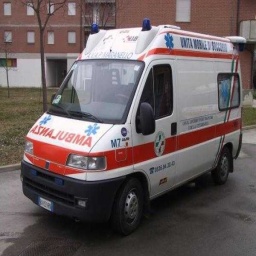
Label: ambulance